Josiah Wedgwood

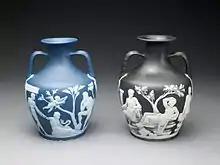
Portland Vase Copy-Wedgwood (c. 1789)

Wedgwood had wooed his distant cousin Sarah (1734–1815) since first meeting her, but her father Richard wanted to ensure his prospective son-in-law had sufficient means, and insisted on long negotiation by attorneys over the marriage settlement. Then, "Jos" and "Sally" were married on 25 January 1764 at Astbury parish church, near Congleton. They had eight children: